Edmond Valléry Gressier

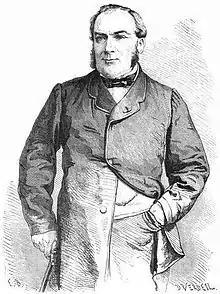

Edmond Valléry Gressier (21 December 1813, Corbie – 1 November 1892) was a French lawyer, senator for Somme (and President of its General Council) and the Minister of Agriculture of France during the Franco-Prussian War.